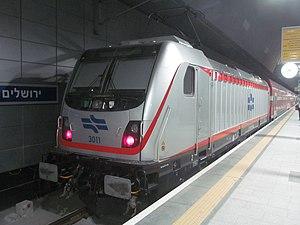
La gare de Jérusalem Yitzhak Navon, anciennement dénommée Jérusalem HaUma, est une gare ferroviaire israélienne de la ligne Tel Aviv–Jérusalem. Gare souterraine, elle est située à proximité du Centre de conventions internationales à Jérusalem.